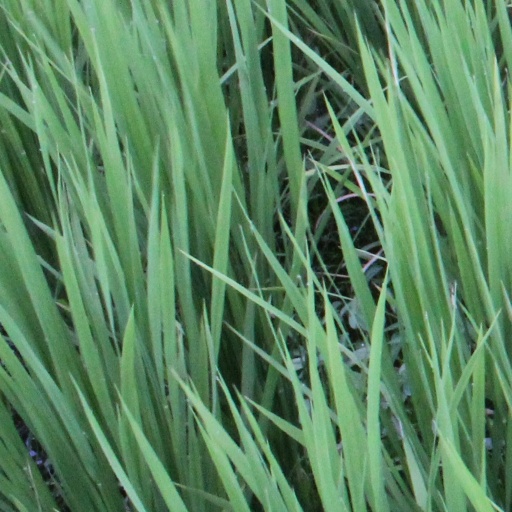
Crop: rice